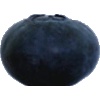
Label: Blueberry 1